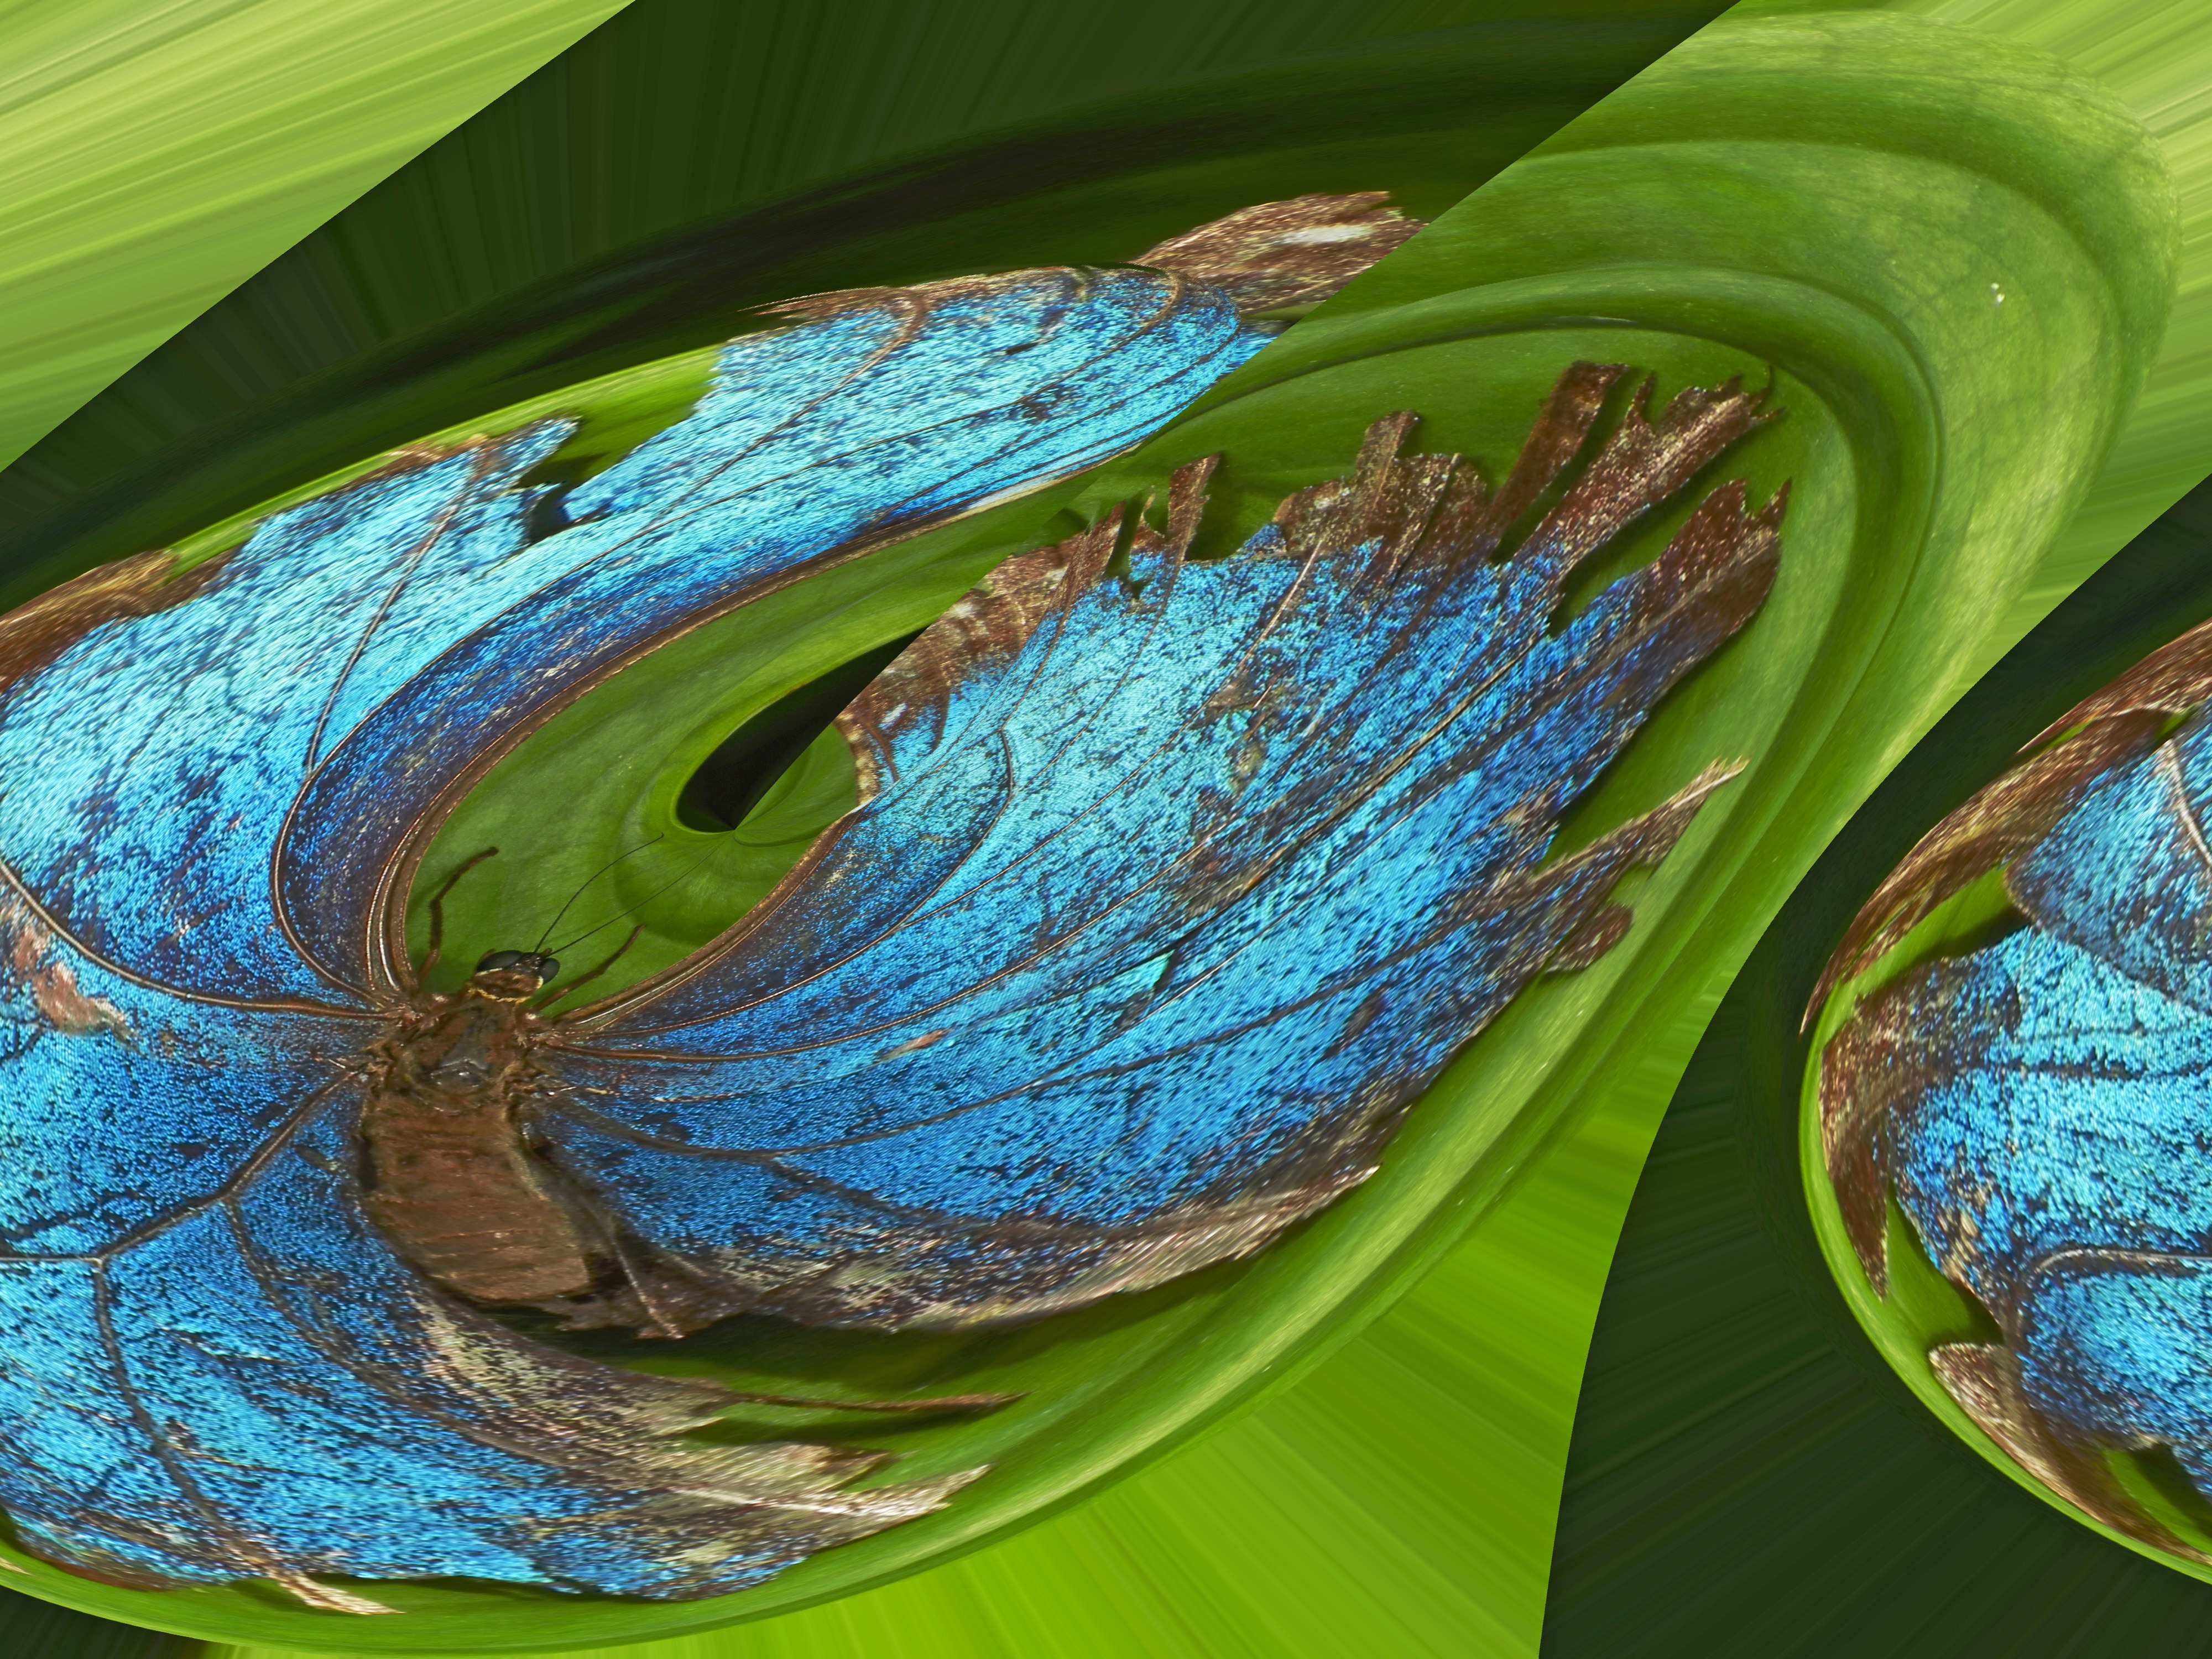
bird, leaf, flower, green, color, insect, biology, blue, butterfly, flora, feather, fauna, material, district, peafowl, macro photography, fashion accessory